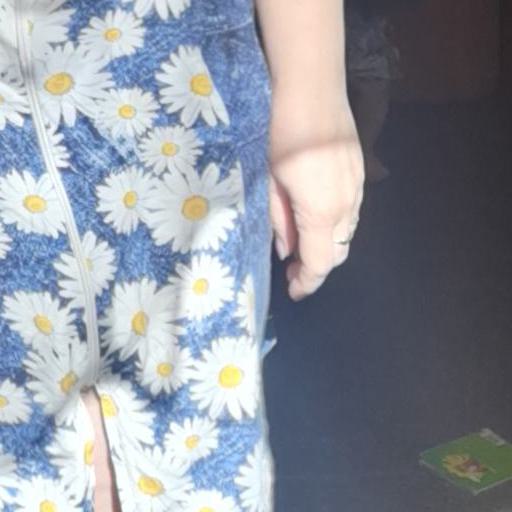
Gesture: no_gesture